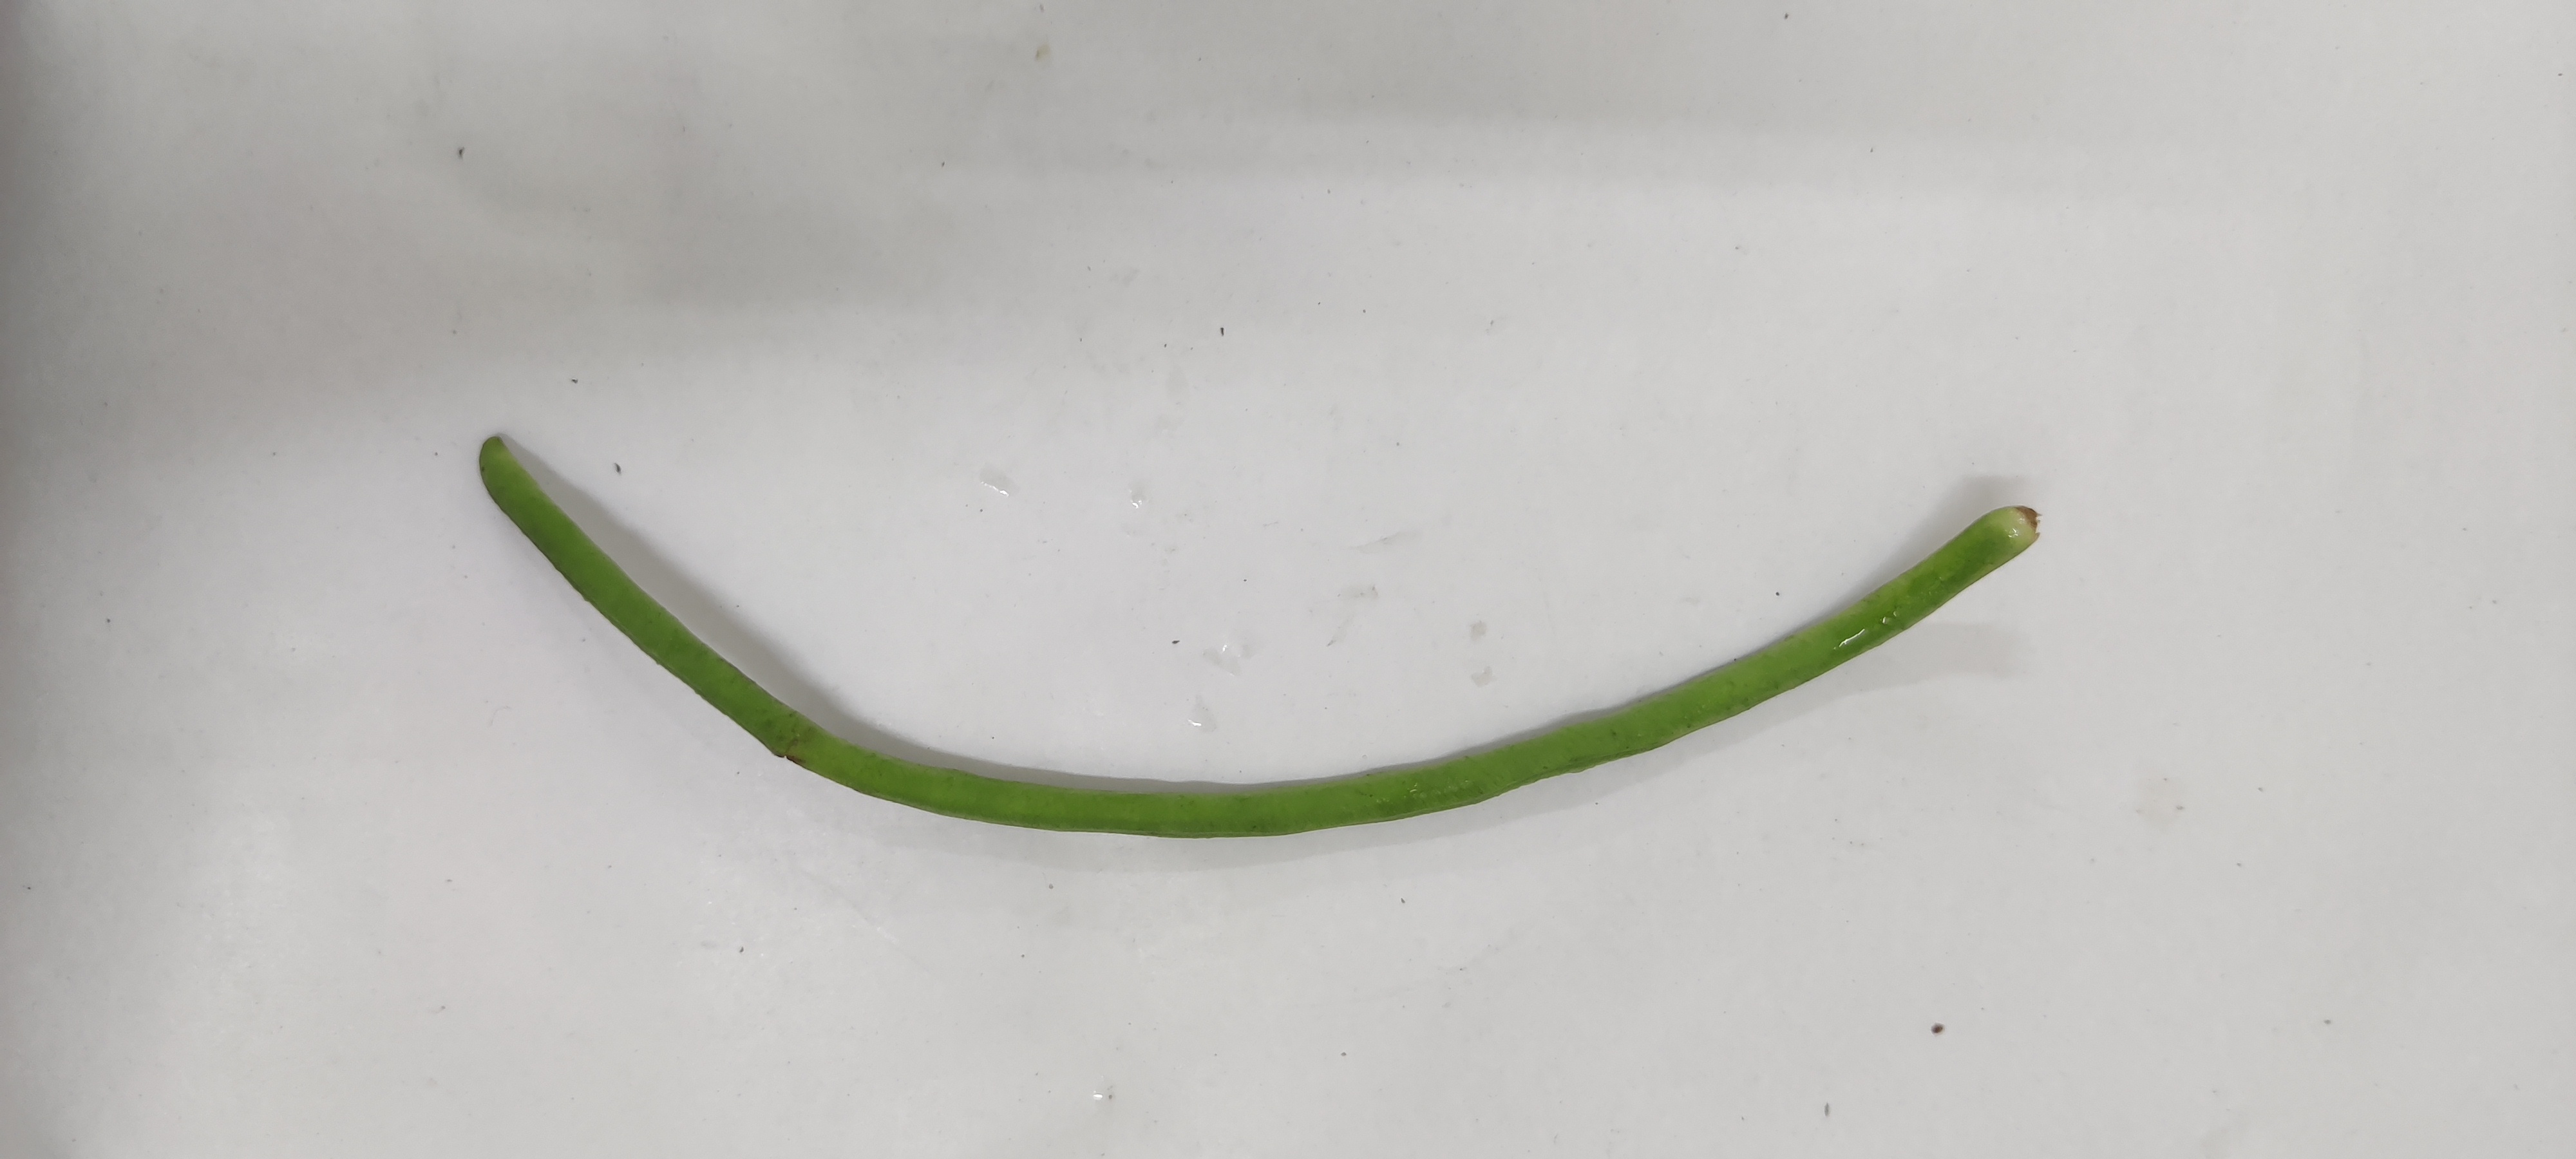
Crop: Cowpea
Condition: Fresh